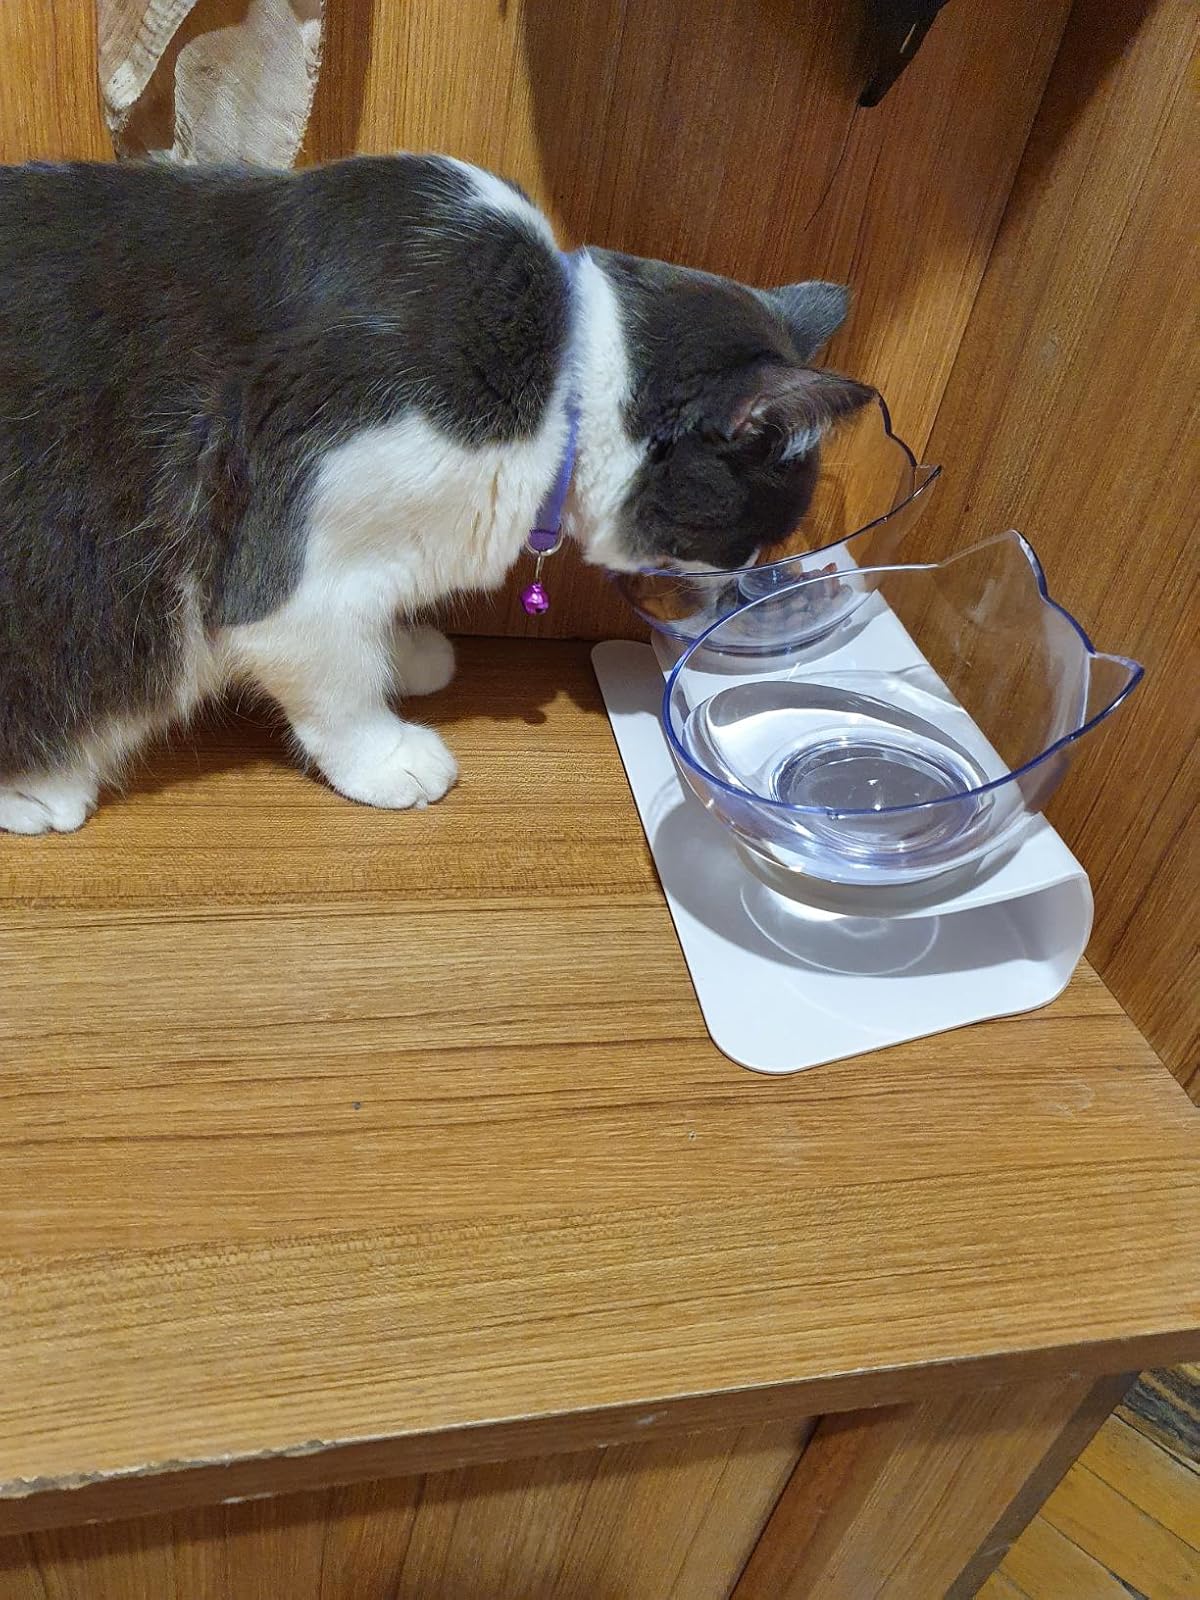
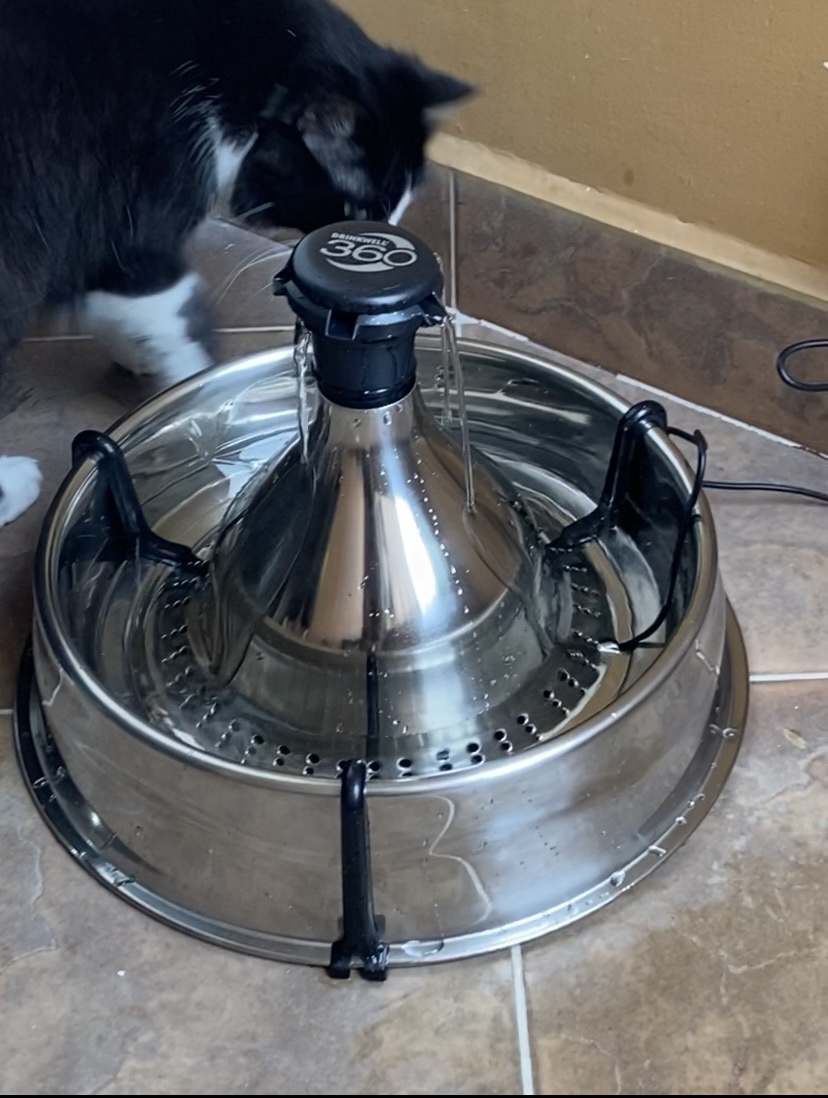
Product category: items_bowl
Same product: no